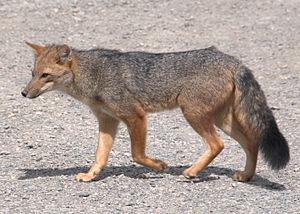
Le Parc national Patagonia est un parc national situé au Chili dans la Región d'Aysén.
Le parc national Patagonia est un parc national situé en Argentine dans le nord-ouest de la province de Santa Cruz.
La province de Río Negro est une province de l'Argentine. Elle est située au sud du pays, en Patagonie. Elle est bordée au nord par la province de La Pampa, à l'est par celle de Buenos Aires, au sud par le Chubut et à l'ouest par le Neuquén et, séparée par la cordillère des Andes, par la République du Chili.